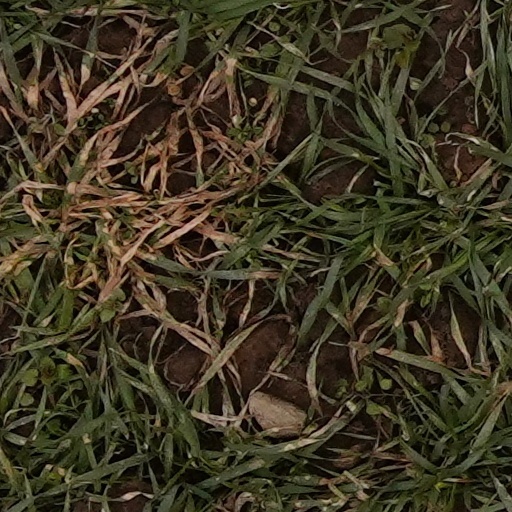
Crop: wheat